Mohammad Sanad

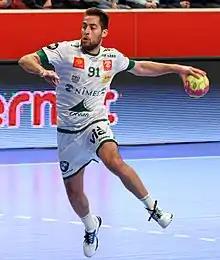
Sanad in 2018

Mohammad Hisham Sanad (born 16 January 1991) is an Egyptian handball player for USAM Nîmes Gard and the Egyptian national team.